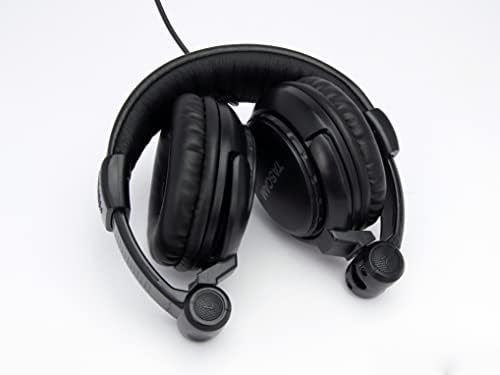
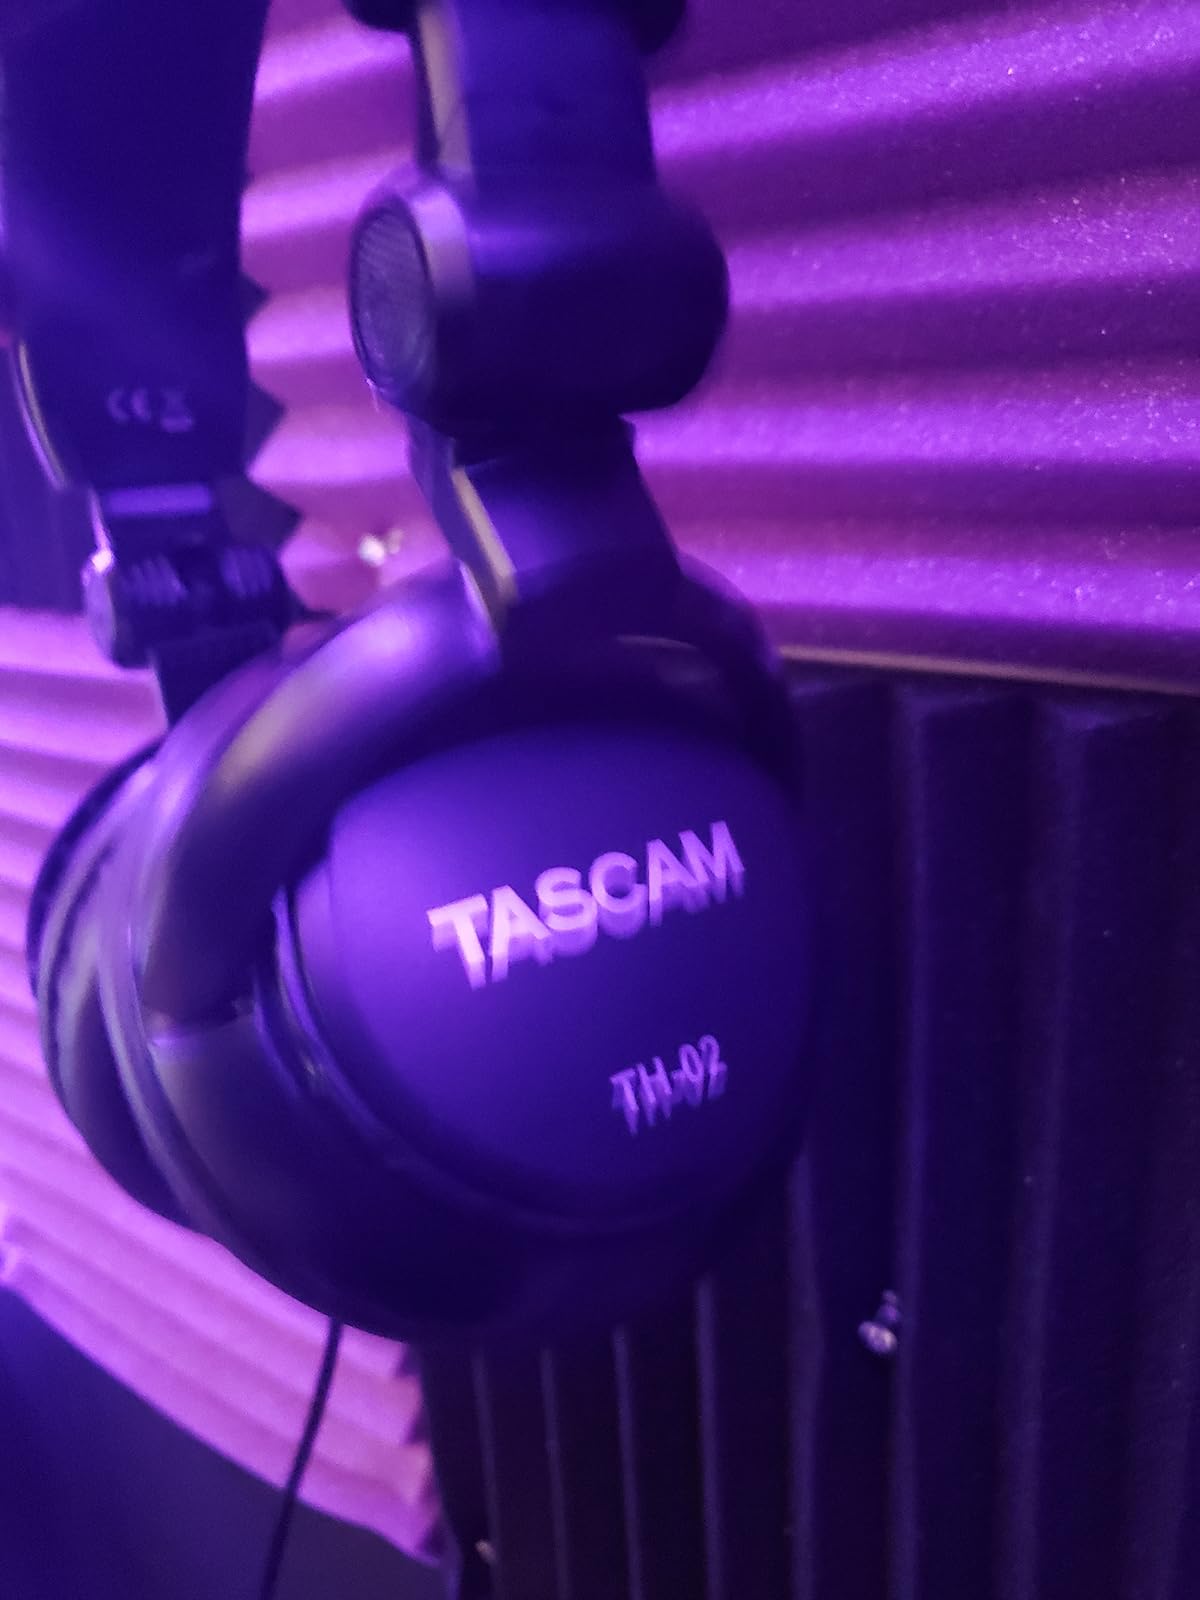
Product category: headphones
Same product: yes